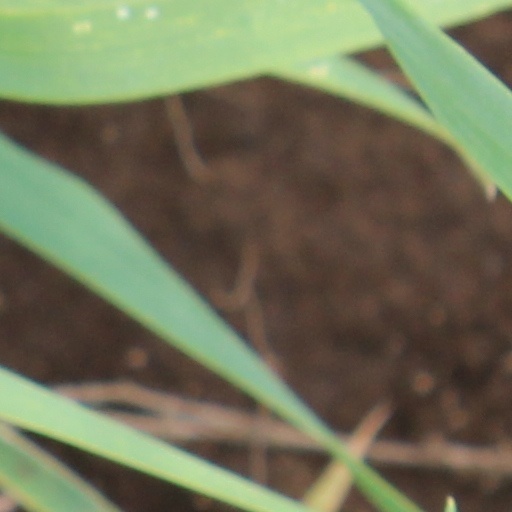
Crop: wheat